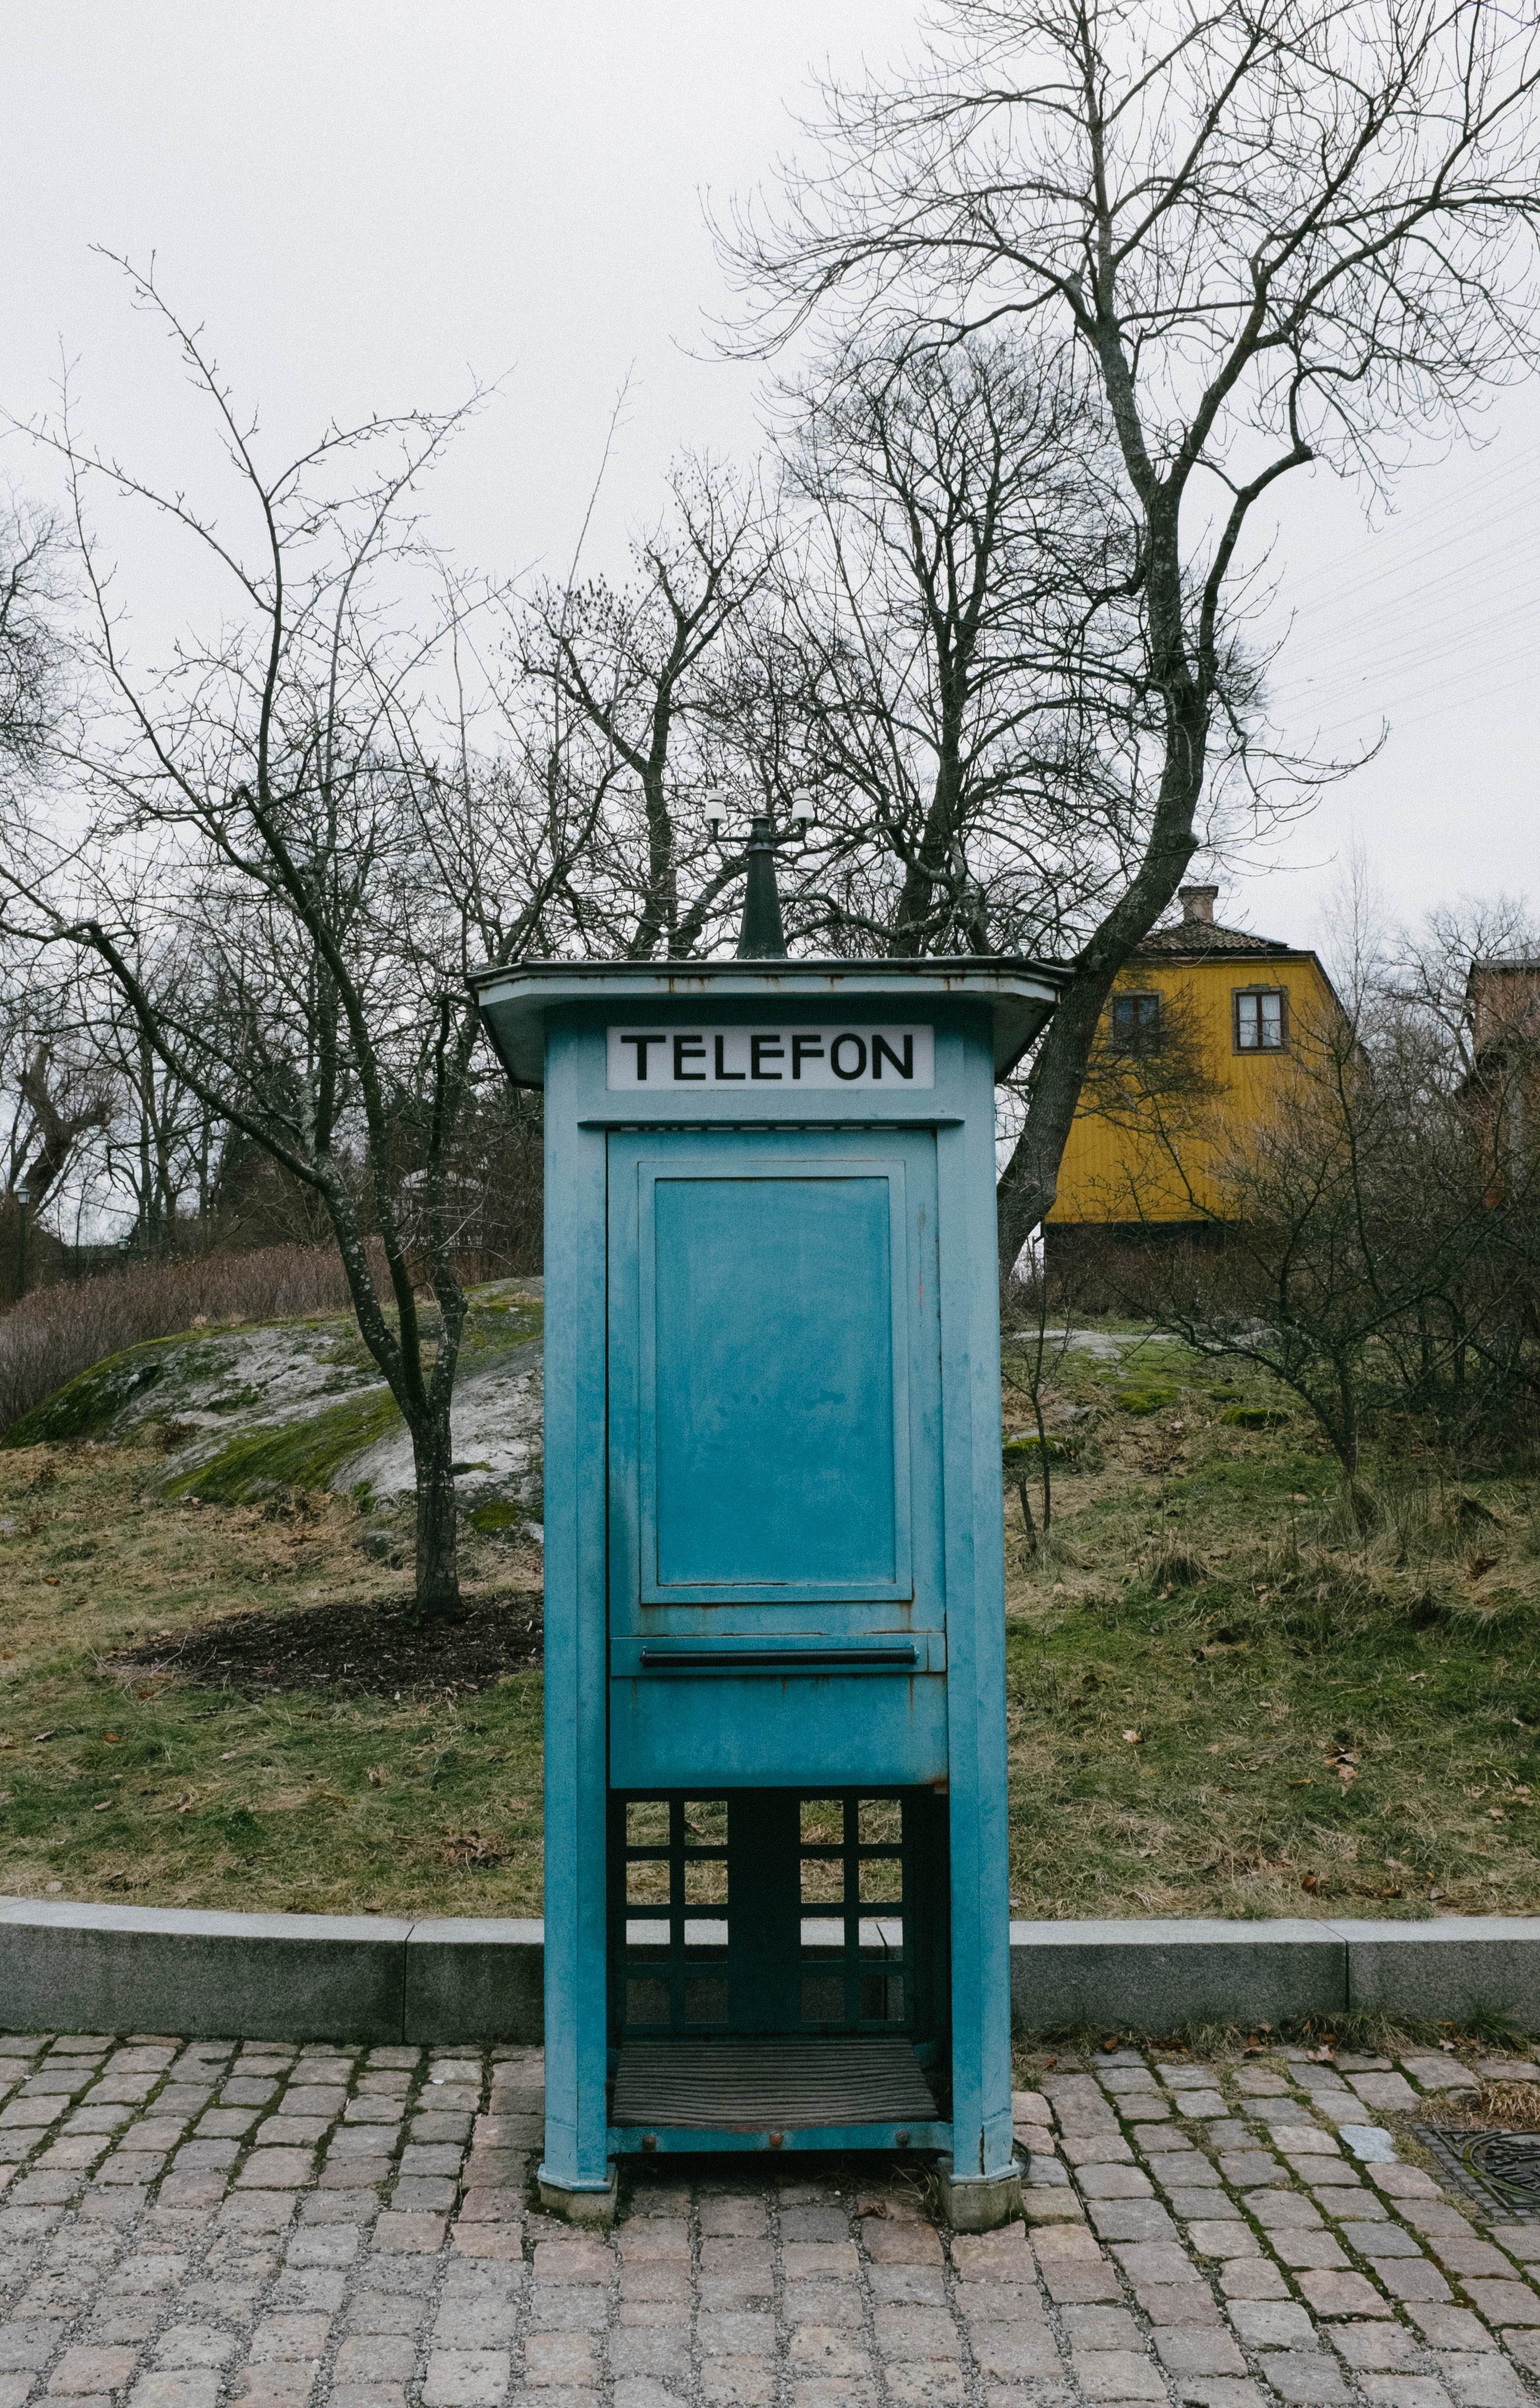
city, lighting, telephone booth, outdoor structure